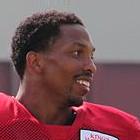
Age: 22